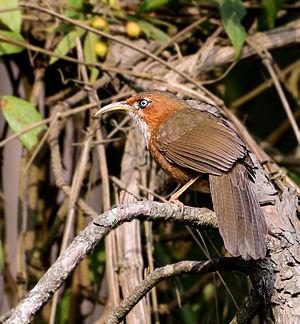
Le Pomatorhin à joues rousses est une espèce de passereaux de la famille des Timaliidae.